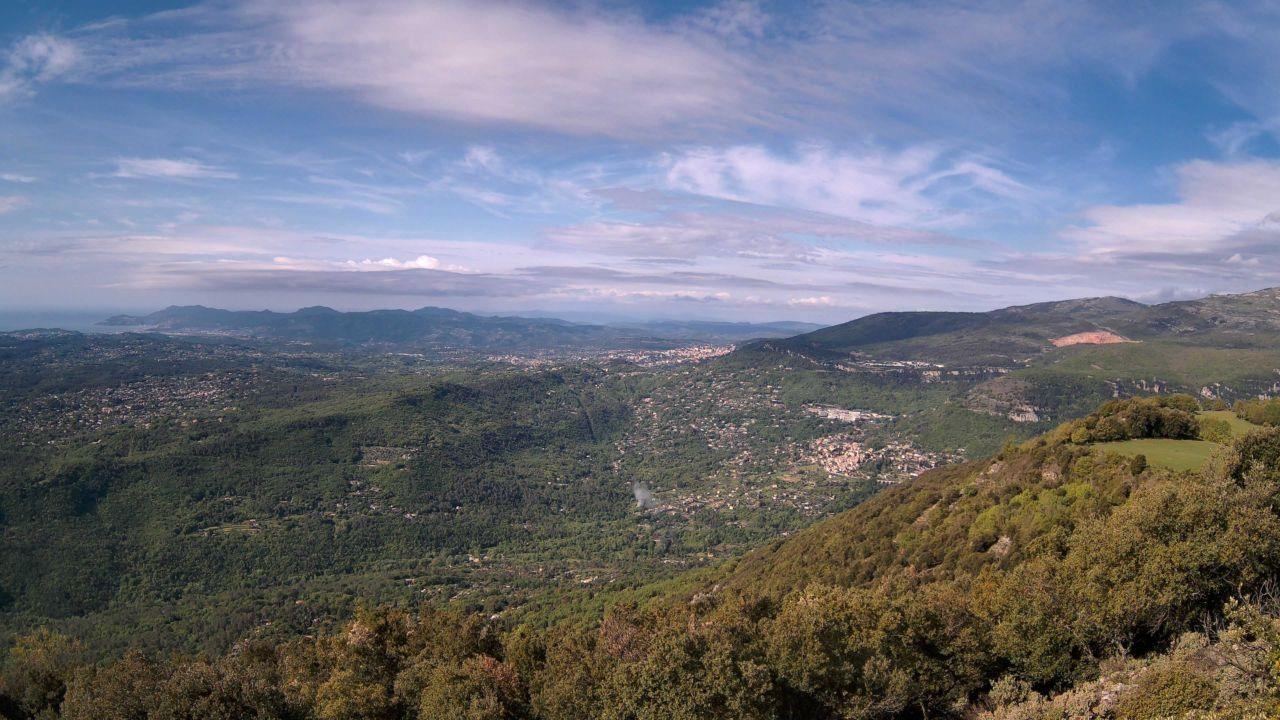
Fire: no
Smoke: yes